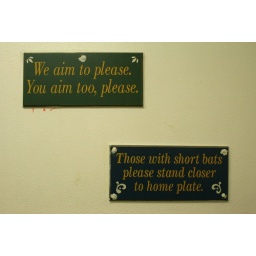
Funny sign over the men's toilet in the bathroom